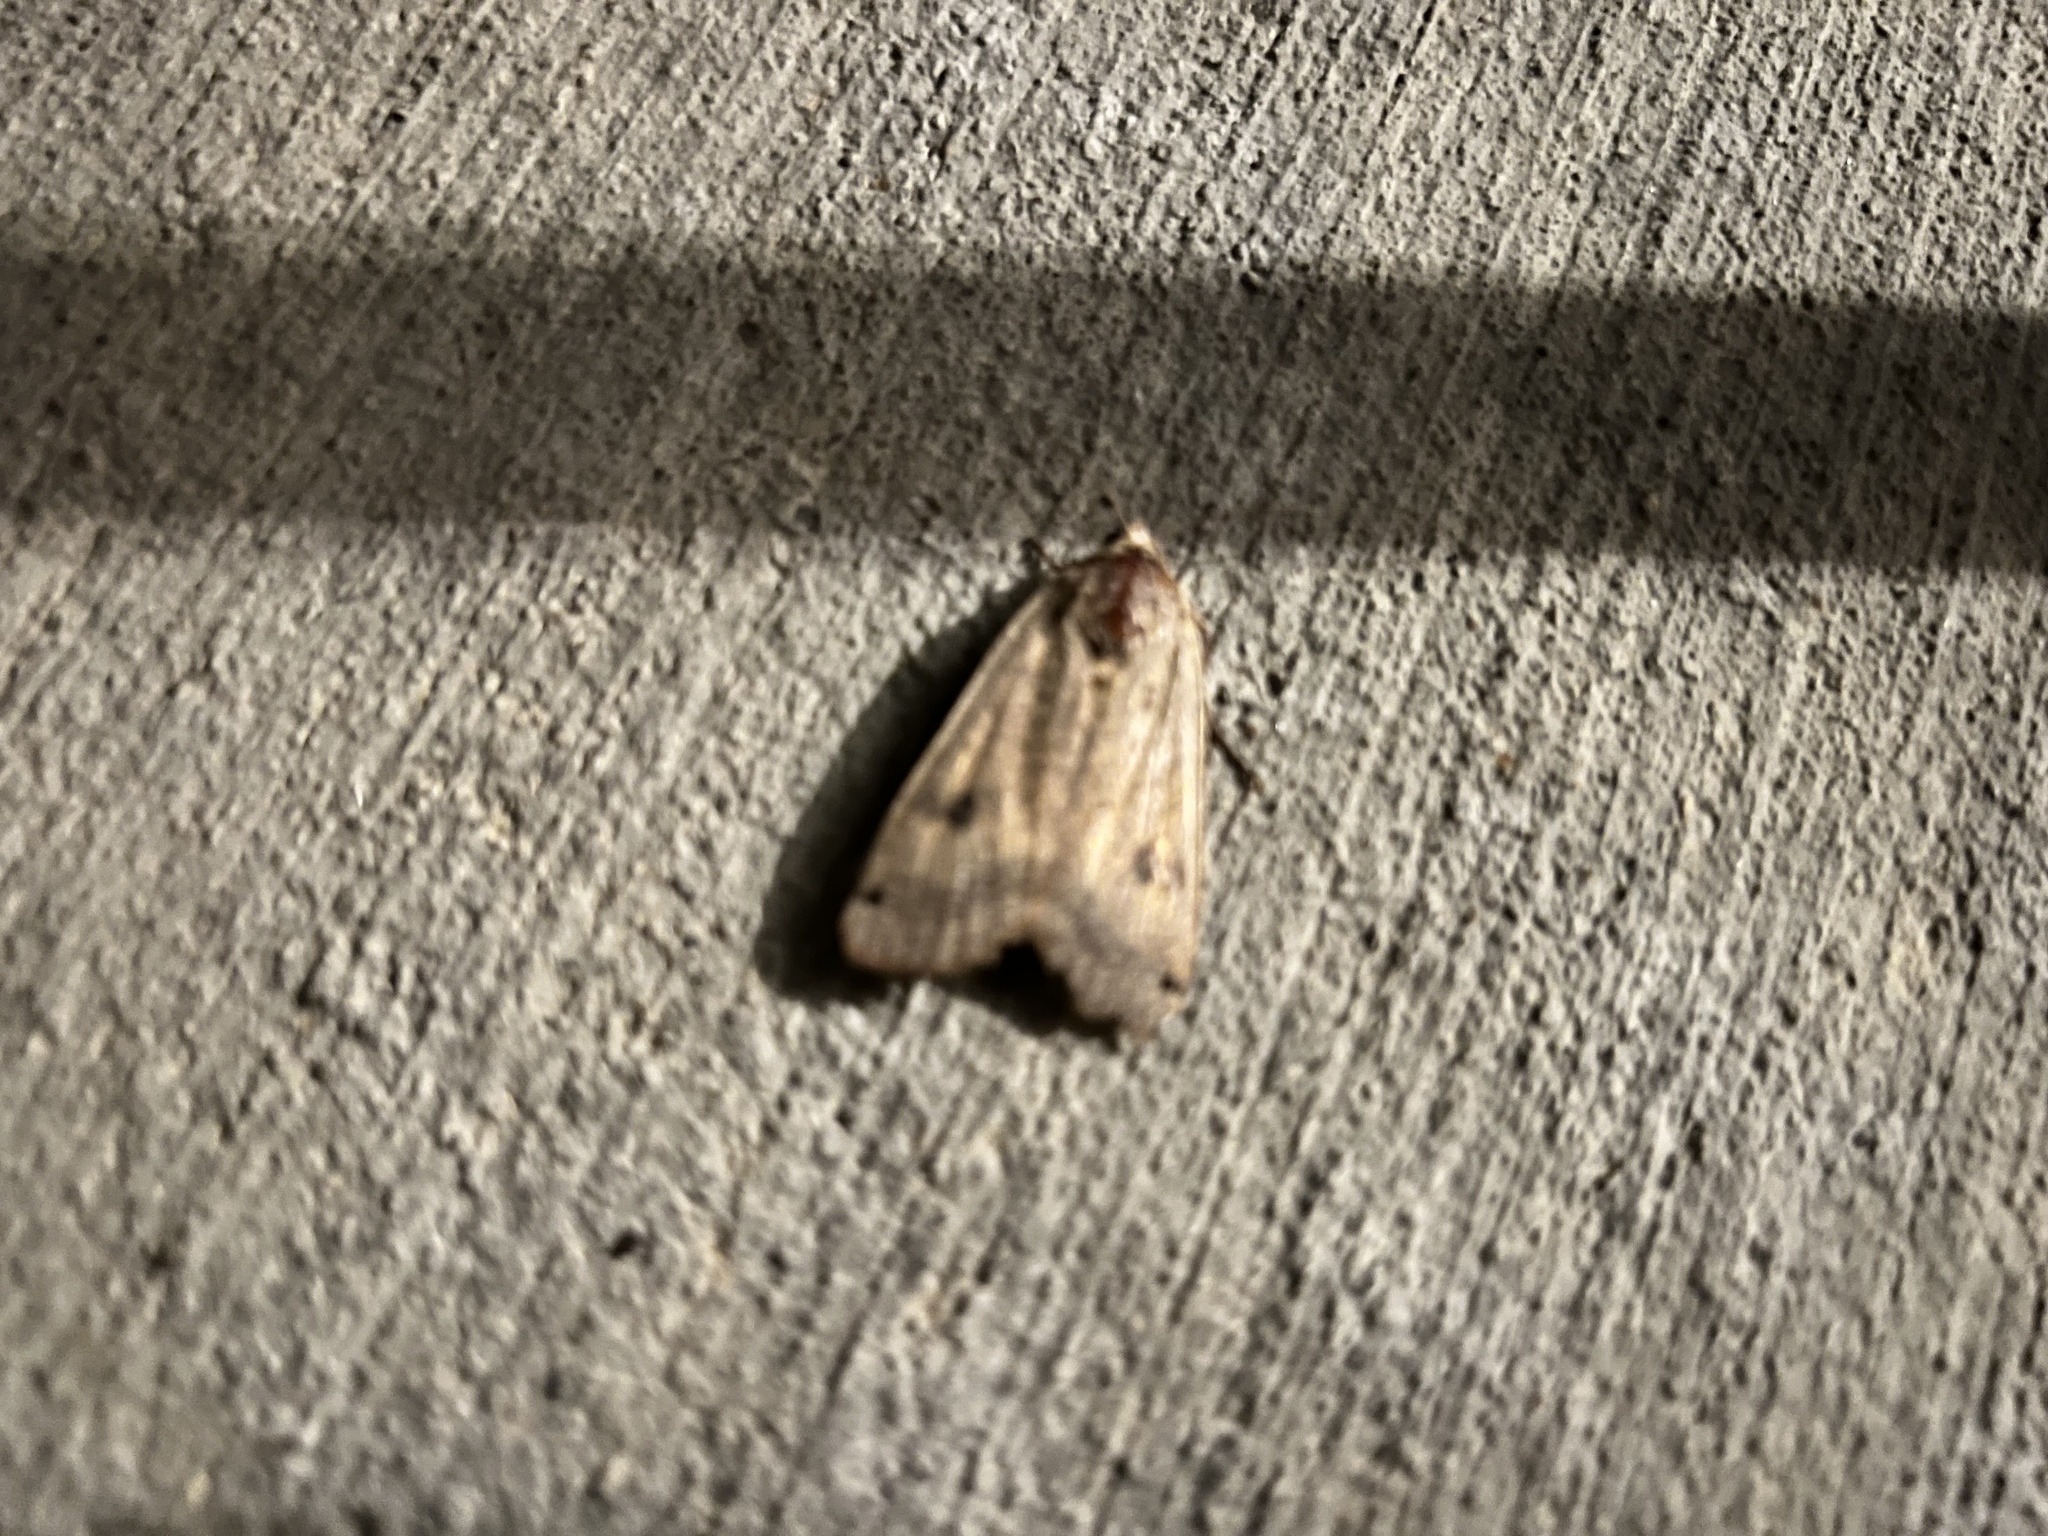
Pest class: cutworms